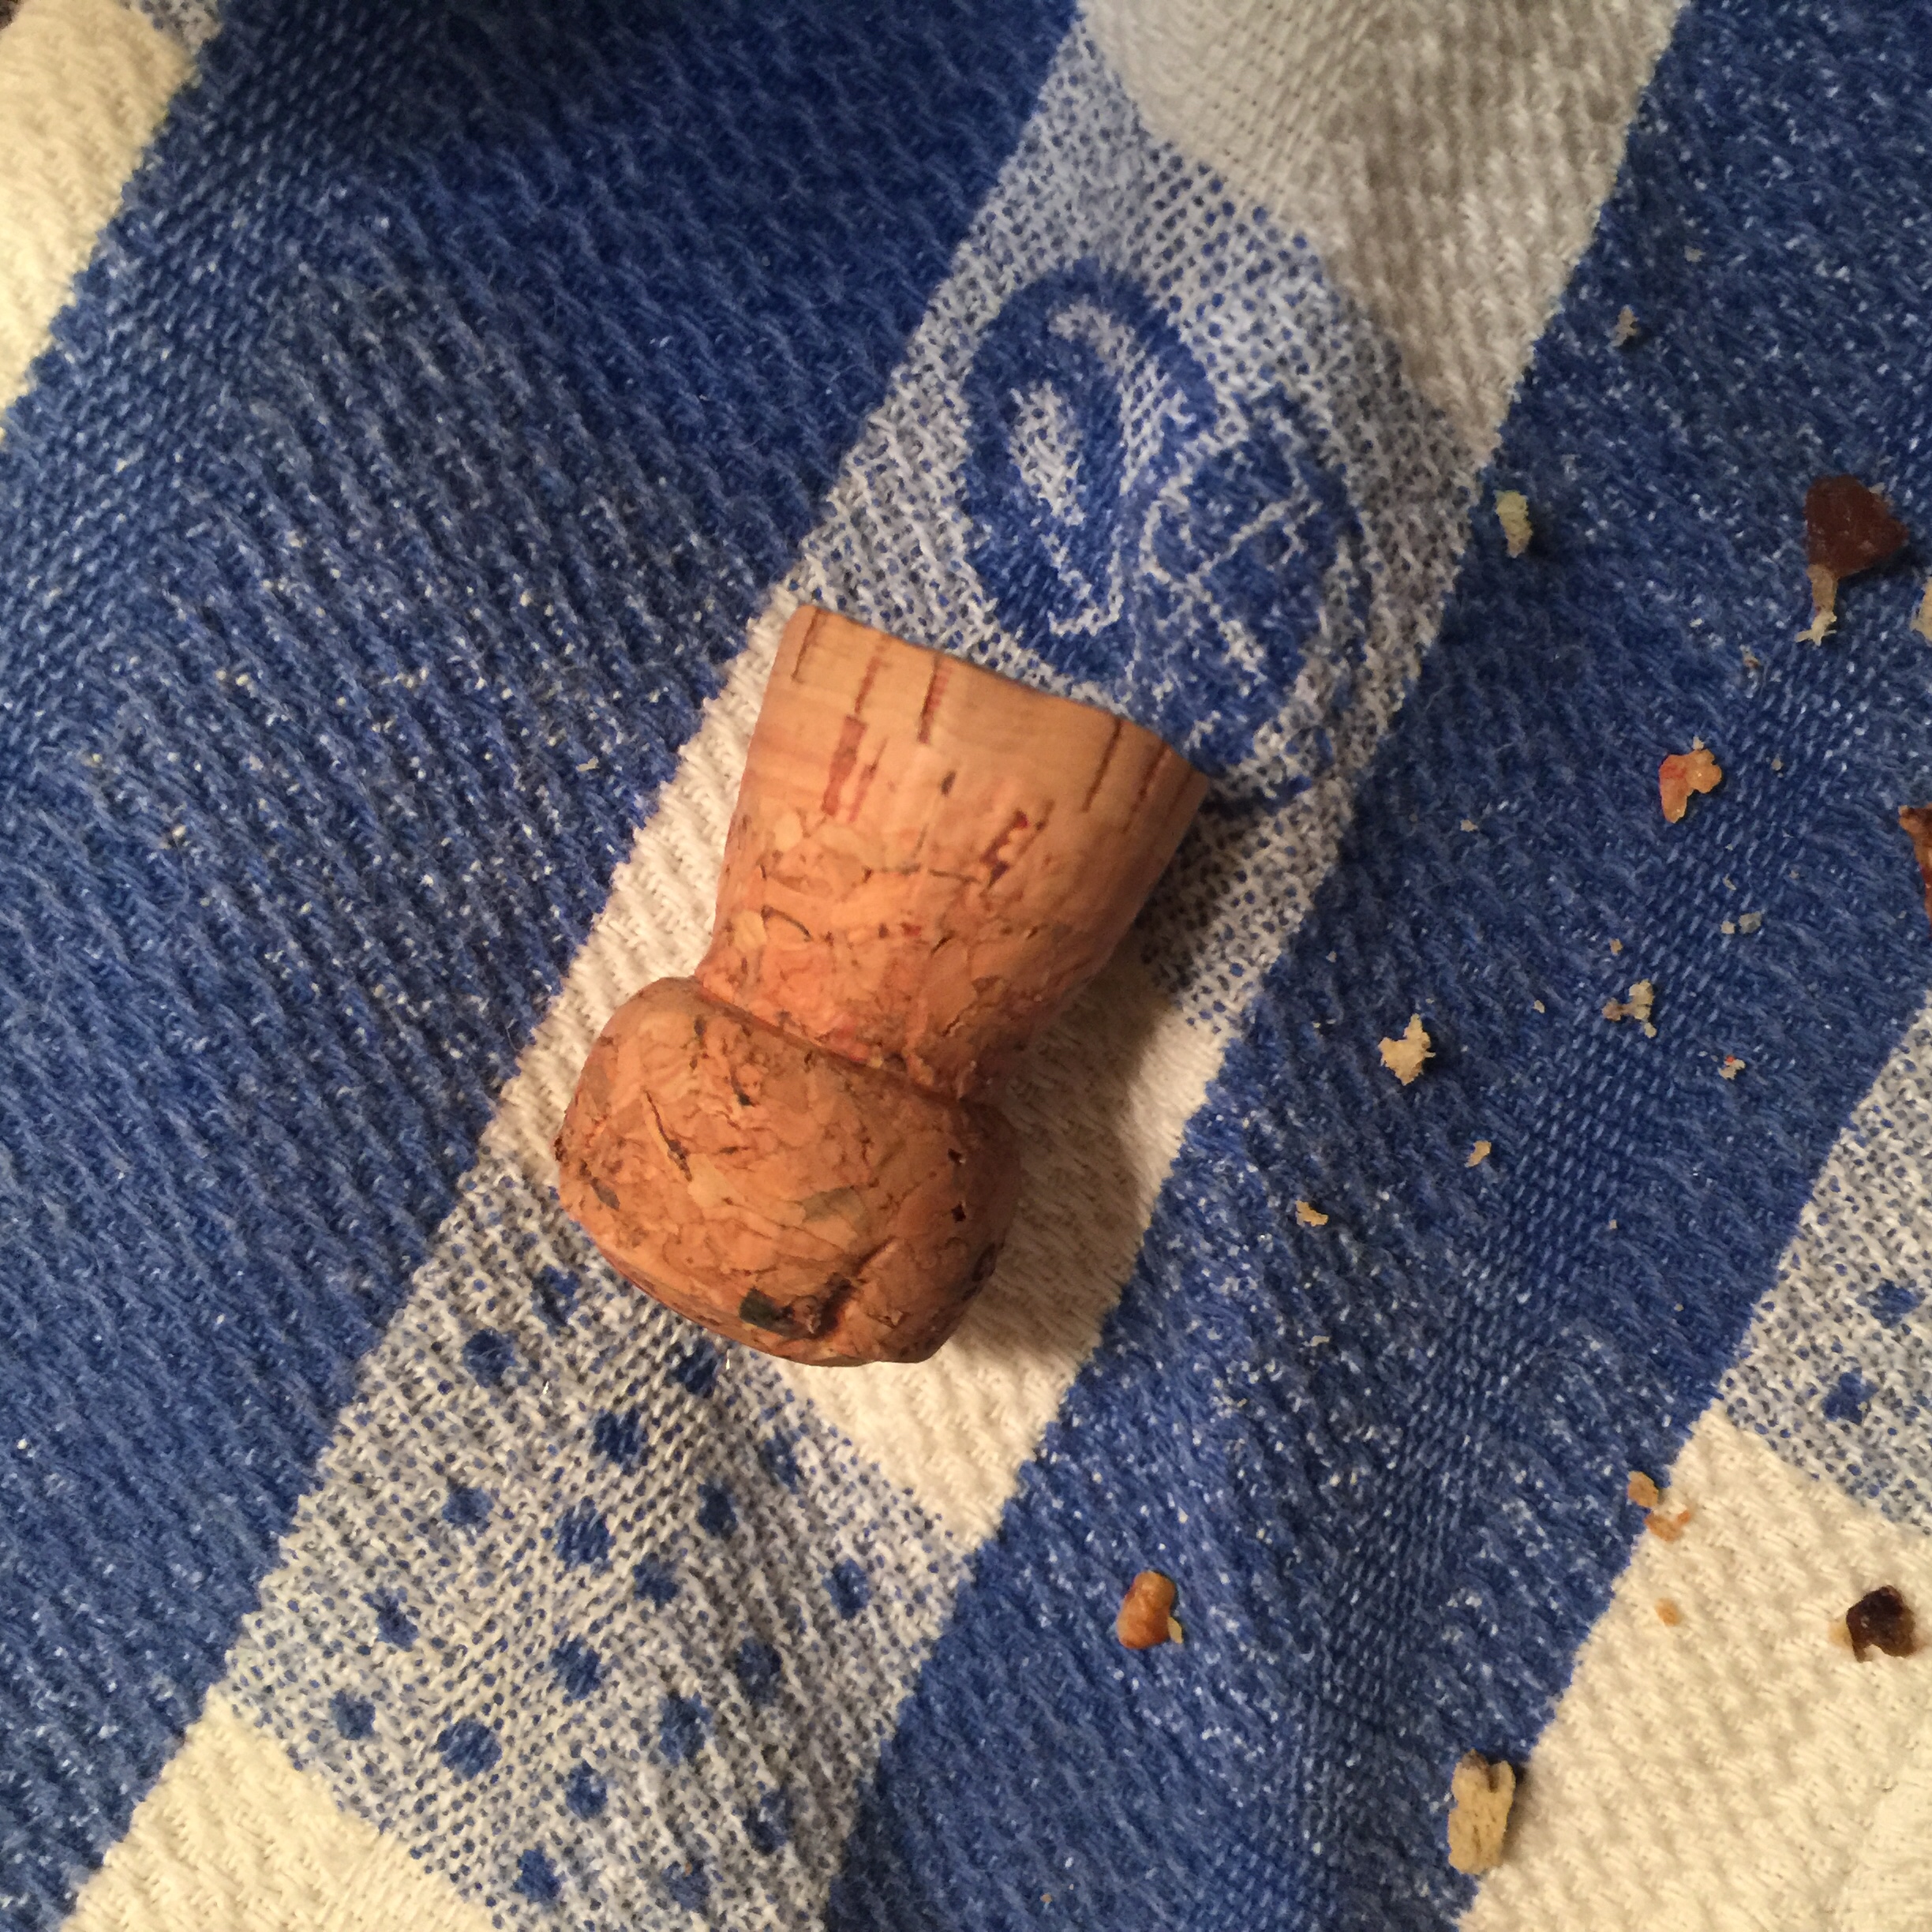
hand, pattern, blue, clothing, wool, material, crochet, knitting, textile, art, 357